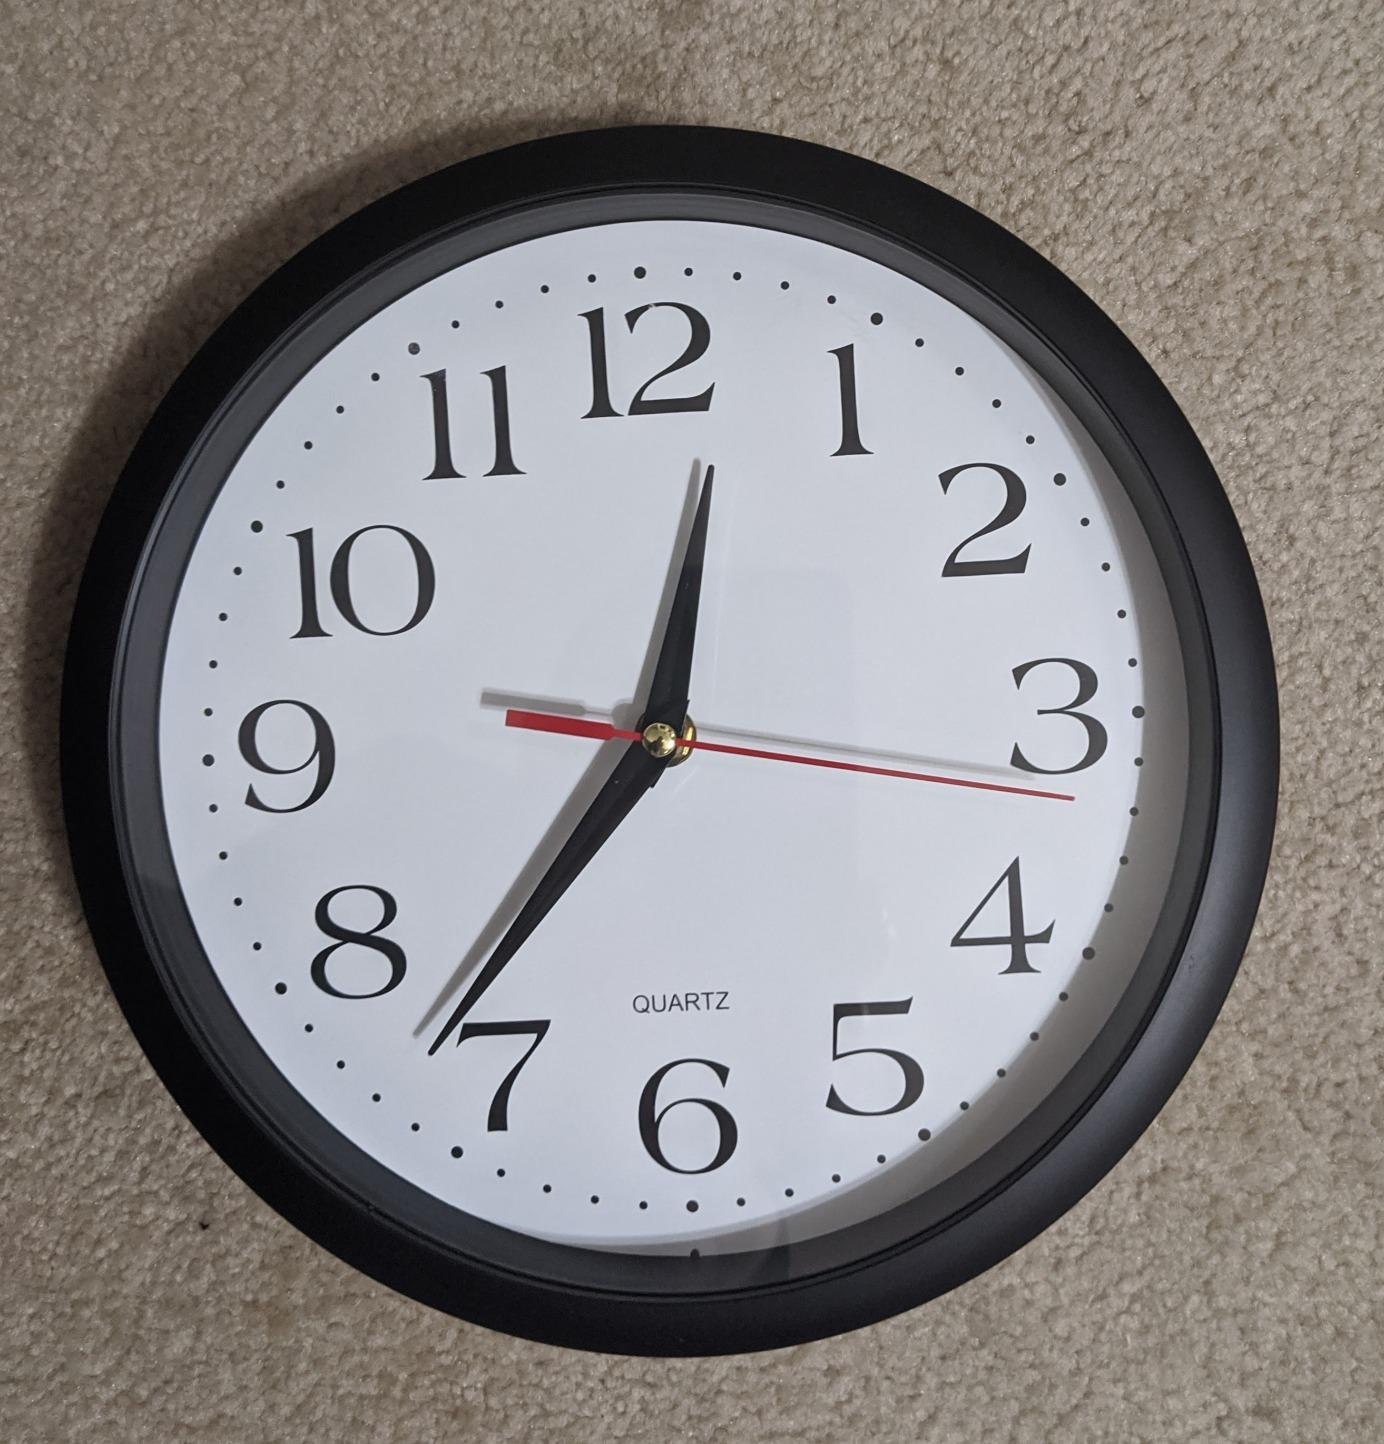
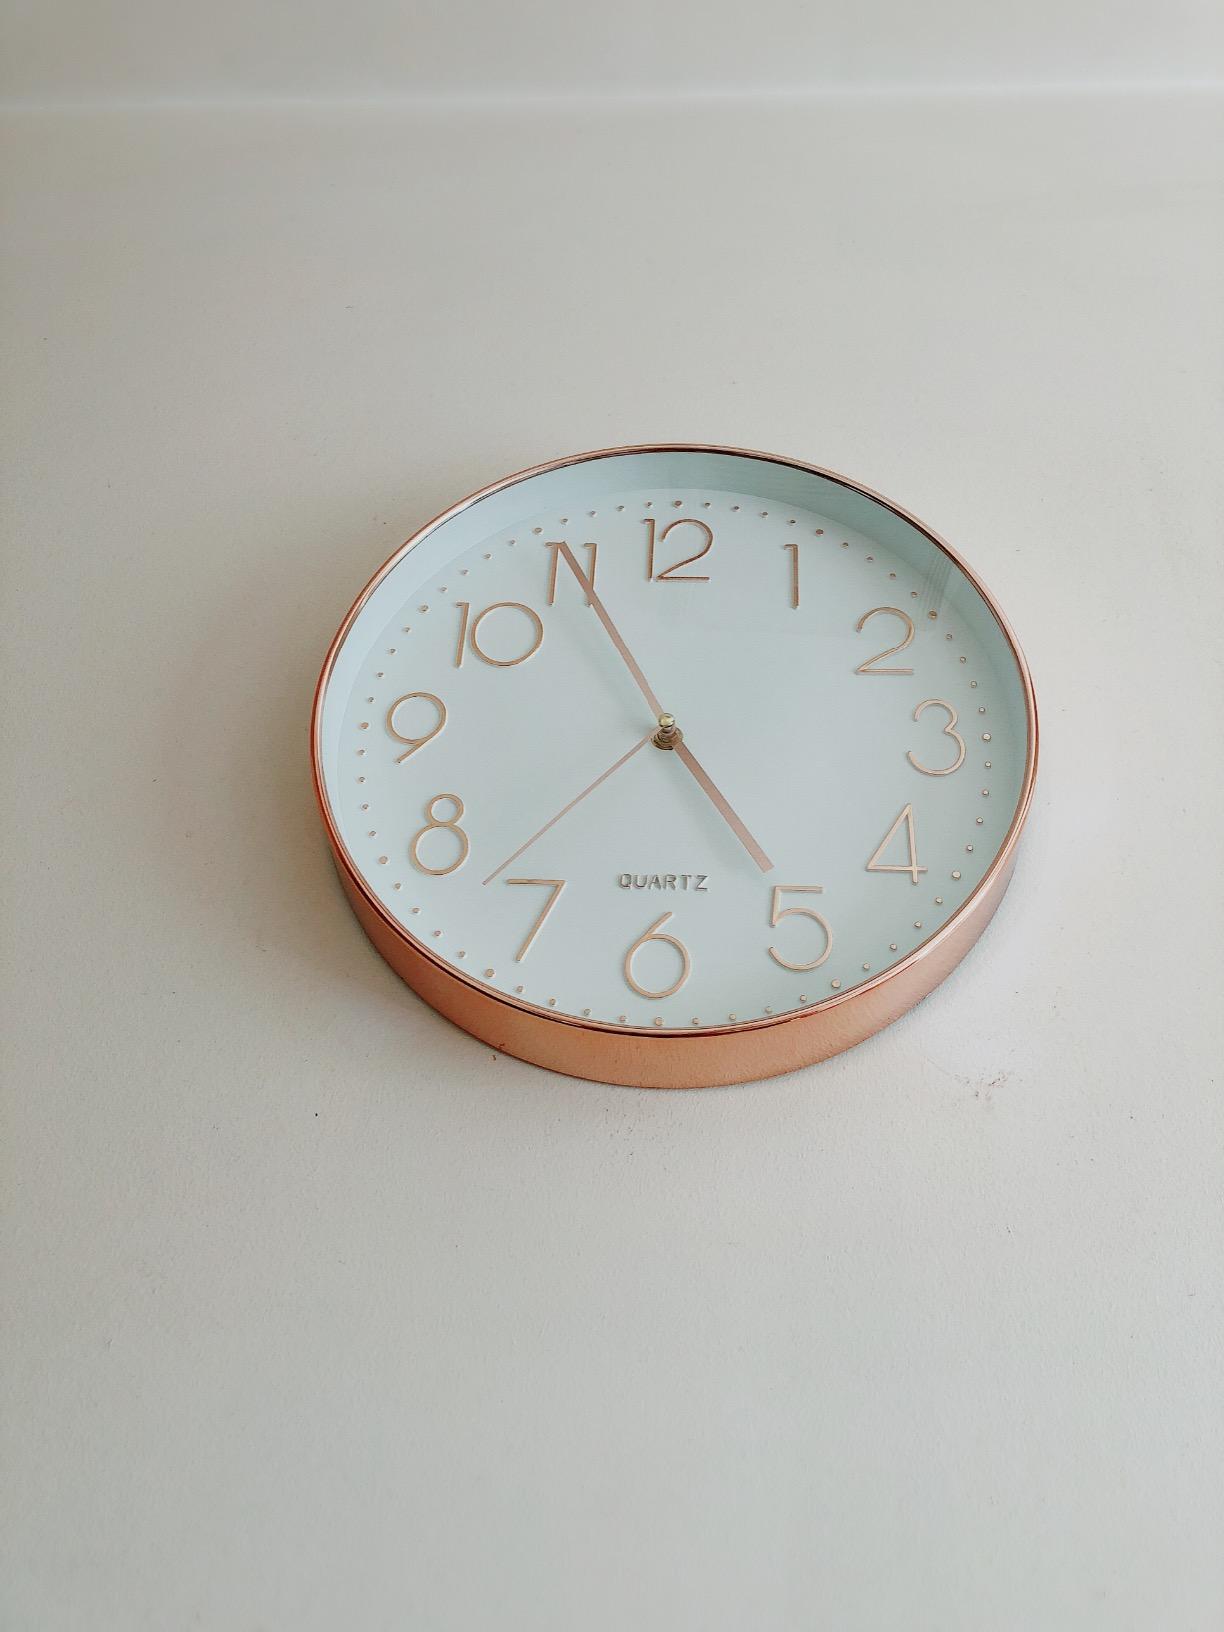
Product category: clock
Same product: no